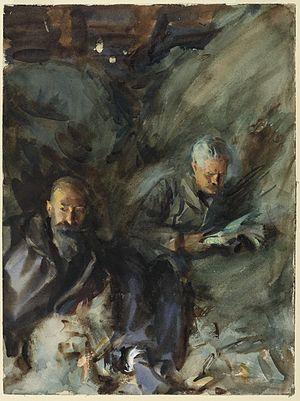
Carlo Pollonera, né le 27 mars 1849 à Alexandrie et mort le 17 juin 1923 à Turin, est un peintre italien, en particulier de paysages, mais également un important malacologue.